Alfred Meeson

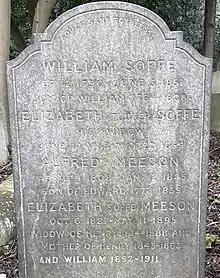
Grave of Alfred Meeson in Highgate Cemetery

Meeson was born and educated in London, and spent the earlier part of his life in private practice as architect and surveyor in Wakefield, Yorkshire. In 1842 he came to London at the request of the architect Charles Barry, to superintend the constructional and engineering details of the new Houses of Parliament, and continued to act as Barry's assistant until the completion of the work. In 1853 he was appointed engineer in charge of the Houses of Parliament, with a residence in the building. On the abolition of that post he continued in private practice in Pall Mall.